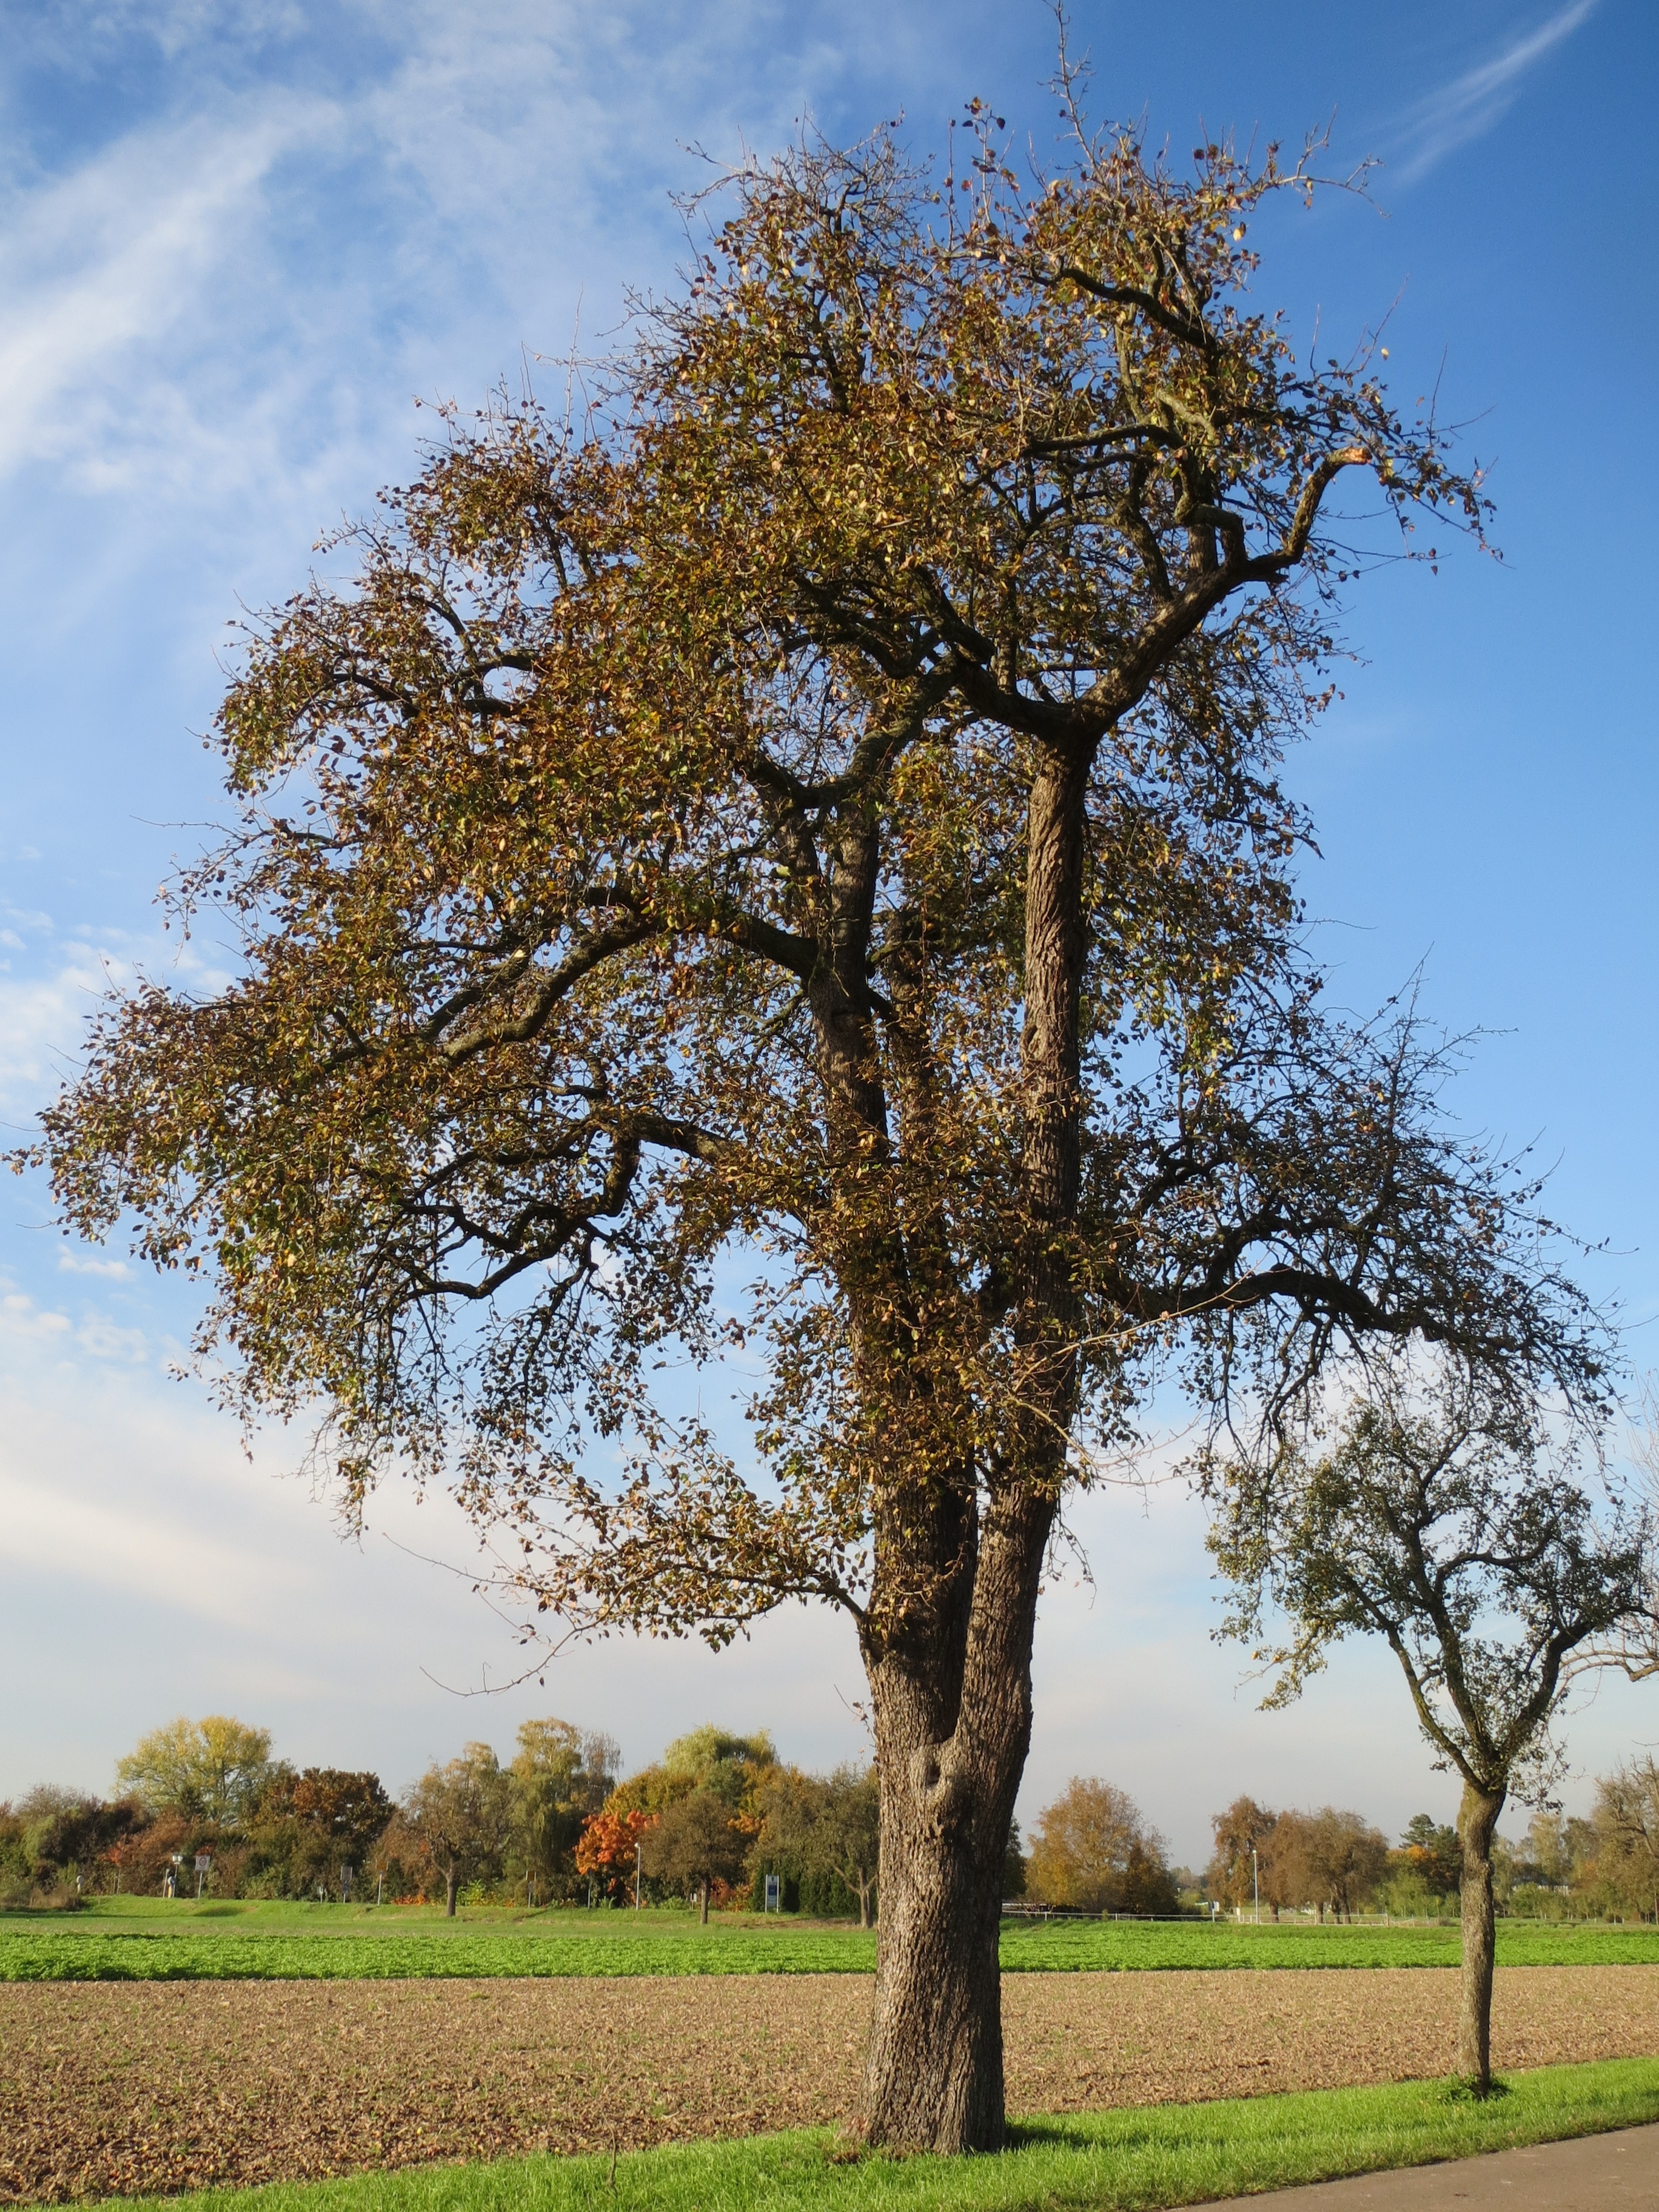
tree, nature, branch, plant, fruit, leaf, flower, birch, autumn, botany, flora, savanna, deciduous, oak, grove, pear tree, rural area, flowering plant, woody plant, land plant, plane tree family